Great Hippocampus Question

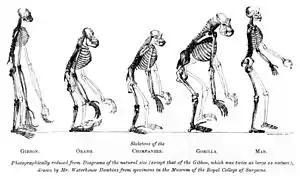
Huxley's book on "Man's Place in Nature" used illustrations to show that humans and apes had the same basic anatomy.

Huxley expanded his lectures for working men into a book titled "Evidence as to Man's Place in Nature", published in 1863. His intention was expressed in a letter to Charles Lyell which referred to the "Monkeyana" poem of 1861: "I do not think you will find room to complain of any want of distinctness in my definition of Owen's position touching the Hippocampus question. I mean to give the whole history of the business in a note, so that the paraphrase of Sir Ph. Egerton's line 'To which Huxley replies that Owen he lies', shall be unmistakable." Darwin exclaimed, "Hurrah the monkey book has come". A central part of the book provides a step by step explanation suitable for newcomers to anatomy of how the brains of apes and humans are fundamentally similar, with particular reference to both having a posterior lobe, a posterior horn, and a hippocampus minor. The chapter concludes that this close similarity between apes and mankind proves that the original definition by Linnaeus of the biological Order of Primates was correct to include both, and mentions that an explanation of humans originating from apes is provided by Darwin's theory. The book also includes six pages of small print giving "a succinct History of the Controversy respecting the Cerebral Structure of Man and the Apes" describing how Owen had "suppressed" and denied what Huxley had now shown to be the truth regarding the hippocampus minor, posterior horn, and posterior lobe, describing this as reflecting on Owen's "personal veracity". Reviewers regarded the book as a polemic against Owen, and a majority of them sided with Huxley.